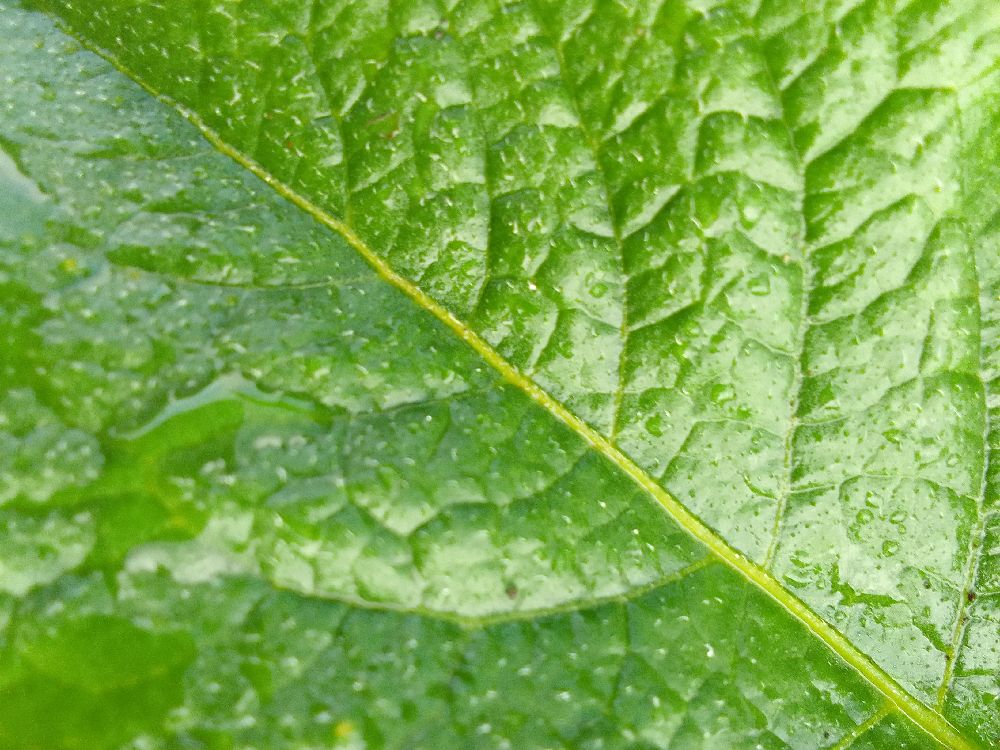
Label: Healthy